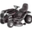
Label: lawn_mower